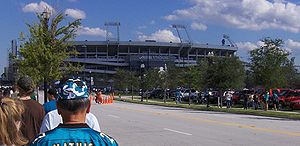
TIAA Bank Field
TIAA Bank Field
TIAA Bank Field er et stadion i Jacksonville i Florida, USA, der er hjemmebane for NFL-klubben Jacksonville Jaguars. Stadionet har plads til 76.867 tilskuere. Det blev indviet 18. august 1995 i forbindelse med at Jaguars kom ind i ligaen.